51st Munich Security Conference

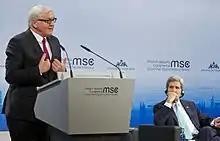
German Minister for Foreign Affairs Frank-Walter Steinmeier (left) and US Secretary of State John Kerry

Lavrov's speech was sharply criticized by German Foreign Minister Frank-Walter Steinmeier. He asked Moscow to show more willingness to compromise and told Lavrov that his speech had not contributed to resolving the conflict. Steinmeier ruled out a quick end to the hostilities. Like Chancellor Merkel before, Steinmeier rejected weapon supplies to Ukraine and described them as "highly risky" and "counterproductive". The German Foreign Minister also stated that the most important task ahead would be containing the conflict in order to gain scope for political solutions. He also emphasized that there could only be lasting security for Europe in cooperation with Russia; at the same time, Steinmeier declared that a positive future for Russia was only possible with Europe, not against Europe. US Secretary of State John Kerry stressed the close cooperation between the United States and Europe and declared that there were no divisions or differences over the Ukraine issue. Kerry also called for a diplomatic solution to the crisis and accused Russian President Putin of "brazen efforts" to destabilize eastern Ukraine.